McCulloch v. Maryland

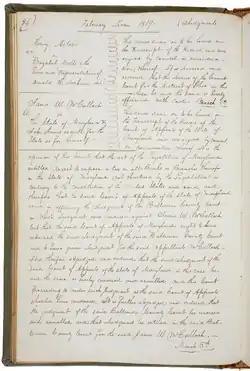
The text of the "McCulloch v. Maryland" decision, as recorded in the minutes of the Supreme Court

The Court determined that Congress had the power to create the Bank. Chief Justice Marshall supported his conclusion with four main arguments: